City University of Tripoli

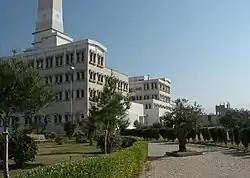
Administration Building 2006

The City University (CITYU)'s establishment was first proposed in 1985, when the late Prime Minister Rashid Karami collaborated with educator Muhieddin Makkouk and a group of Tripoli citizens on a project to meet the educational concerns of North Lebanon. In 1986 they established the "Al-Manar Society", a non-profit organization dedicated to providing quality education to students of North Lebanon and other regions of the Arab World.